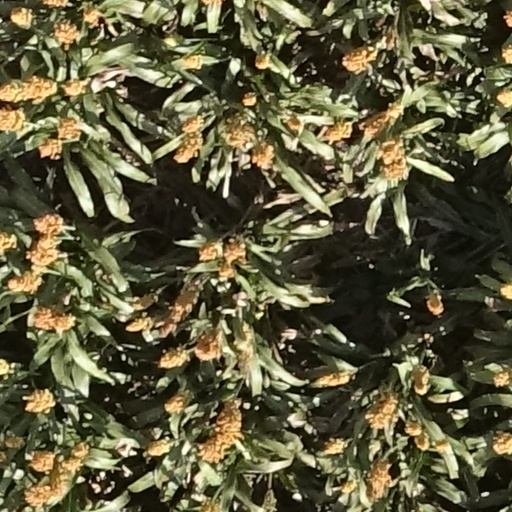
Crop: sorghum